List of parliamentary constituencies of Ghana

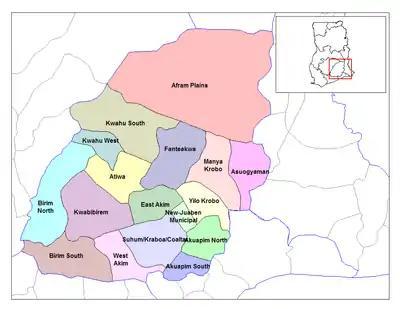
Districts of Eastern Ghana

The number of constituencies in the region increased from 17 to 19 in 2004 and to 23 in 2012 before the 2012 Ghanaian general election.